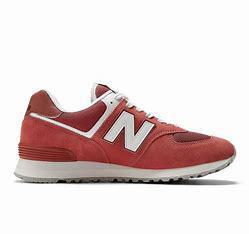
Brand: New
Model: Balance New Balance 574 Marathon